Mansour bin Zayed Al Nahyan

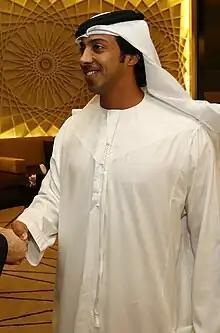
Sheikh Mansour in 2013

Sheikh Mansour bin Zayed bin Sultan Al Nahyan (born 20 November 1970), often referred to as Sheikh Mansour, is an Emirati royal and politician who is the current vice president and deputy prime minister of the United Arab Emirates, as well as the minister of presidential court and member of the ruling family of Abu Dhabi. He is the brother of the current president of the UAE, Sheikh Mohamed bin Zayed Al Nahyan, and is married to Sheikha Manal bint Mohammed Al Maktoum, daughter of Sheikh Mohammed bin Rashid Al Maktoum, the ruler of Dubai. A billionaire, he holds stakes in a variety of football clubs through City Football Group, including Premier League club Manchester City F.C.